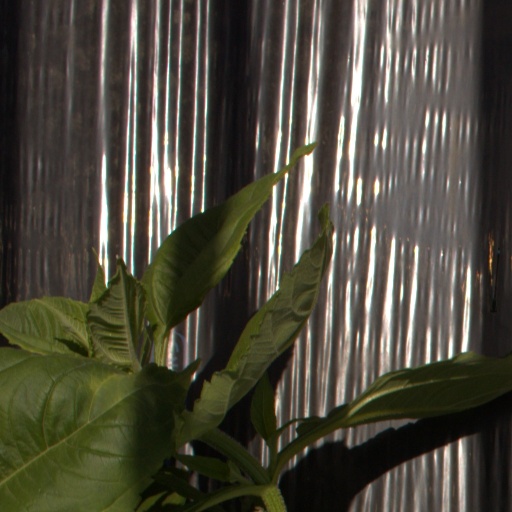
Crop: Jerusalem artichoke